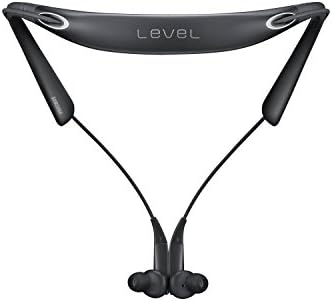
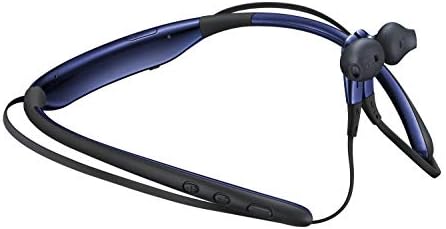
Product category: headphones
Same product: no